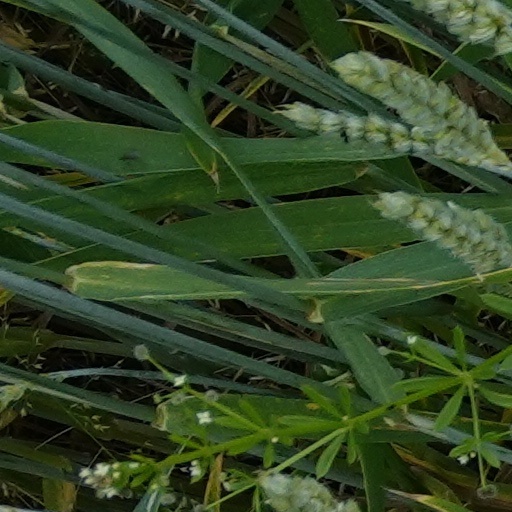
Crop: wheat